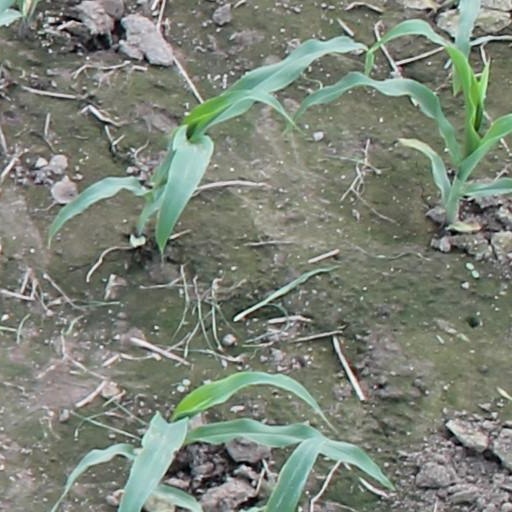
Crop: maize; corn